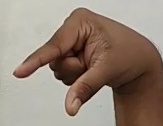
ASL sign: Q